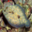
Label: flatfish